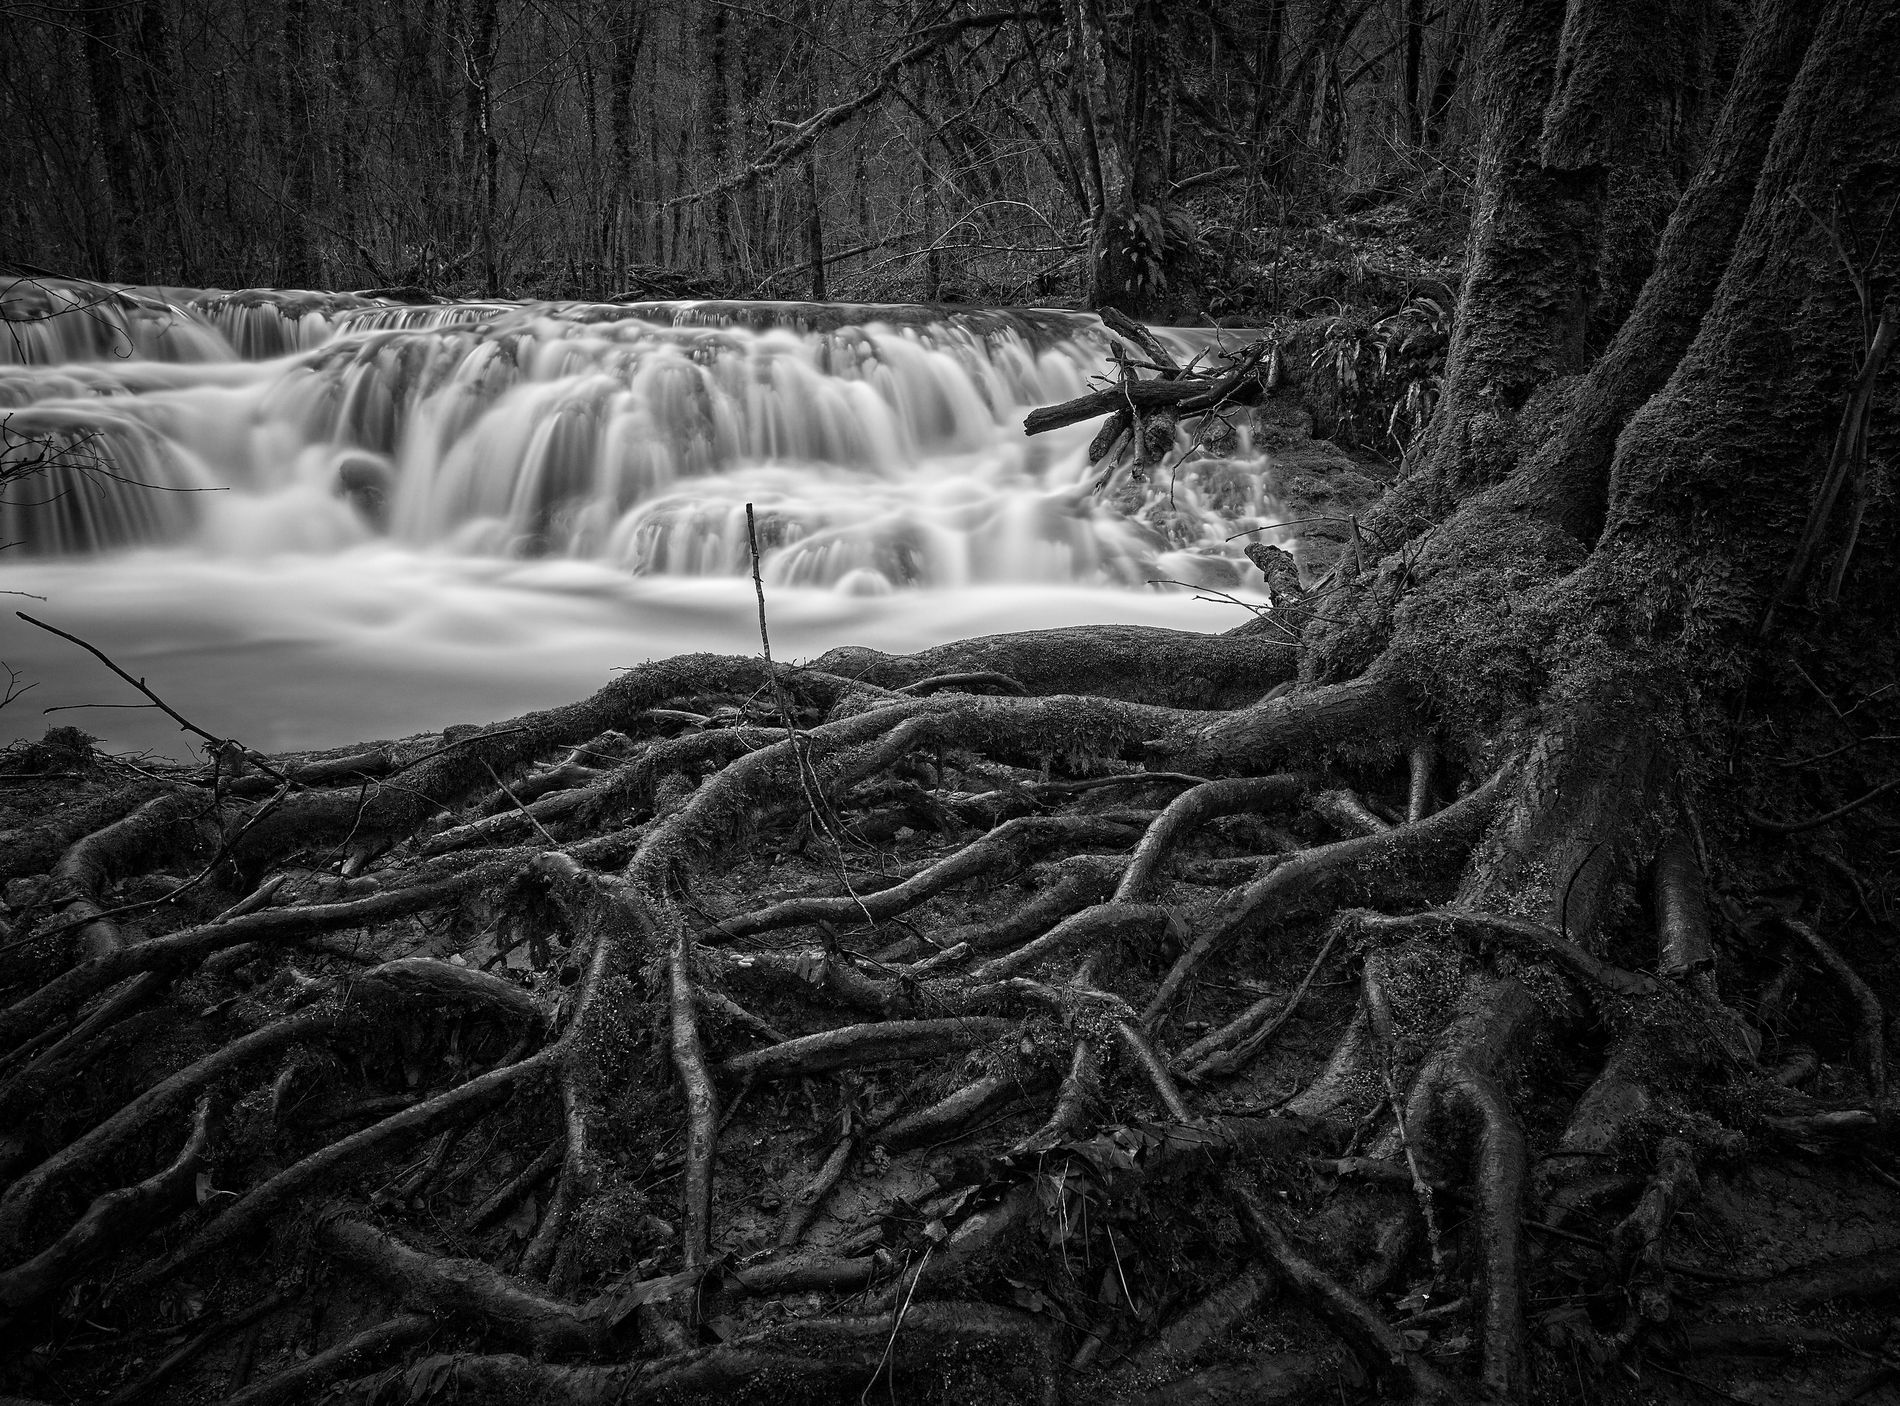
Roots of trees and waterfall
A black and white photograph shows tree roots emerging from a forest, surrounding a small flowing waterfall. The trees are leafless.
An eye level shot captures a small waterfall flowing, which is surrounded with interconnected tree roots. The black and white colors of the photo give it depth and contrast, which highlights the details of the photo.
Labels: Outdoors, Water, Nature, Plant, Root, Waterfall, Vegetation, Land, Rainforest, Tree, Trees
Camera: OLYMPUS CORPORATION E-M1MarkII
Lens: Panasonic Leica DG Vario-Elmarit 8-18mm f/2.8-4 ASPH (H-E08018)
Aperture: F8
Exposure: 262 sec
ISO: 64
Focal length: 13.0 mm